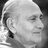
Emotion: happy